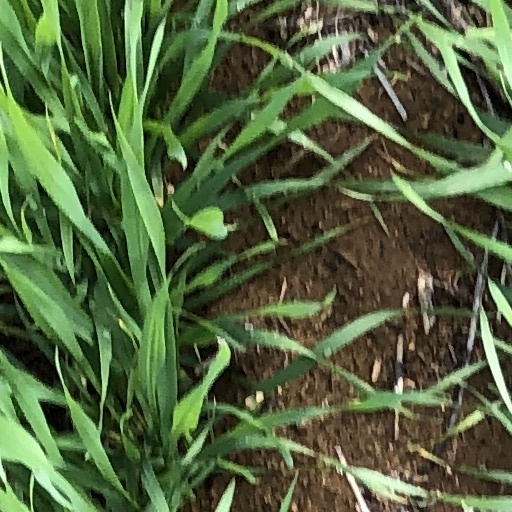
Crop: wheat